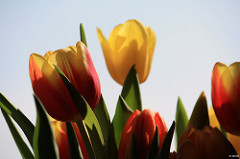
Flower: tulip